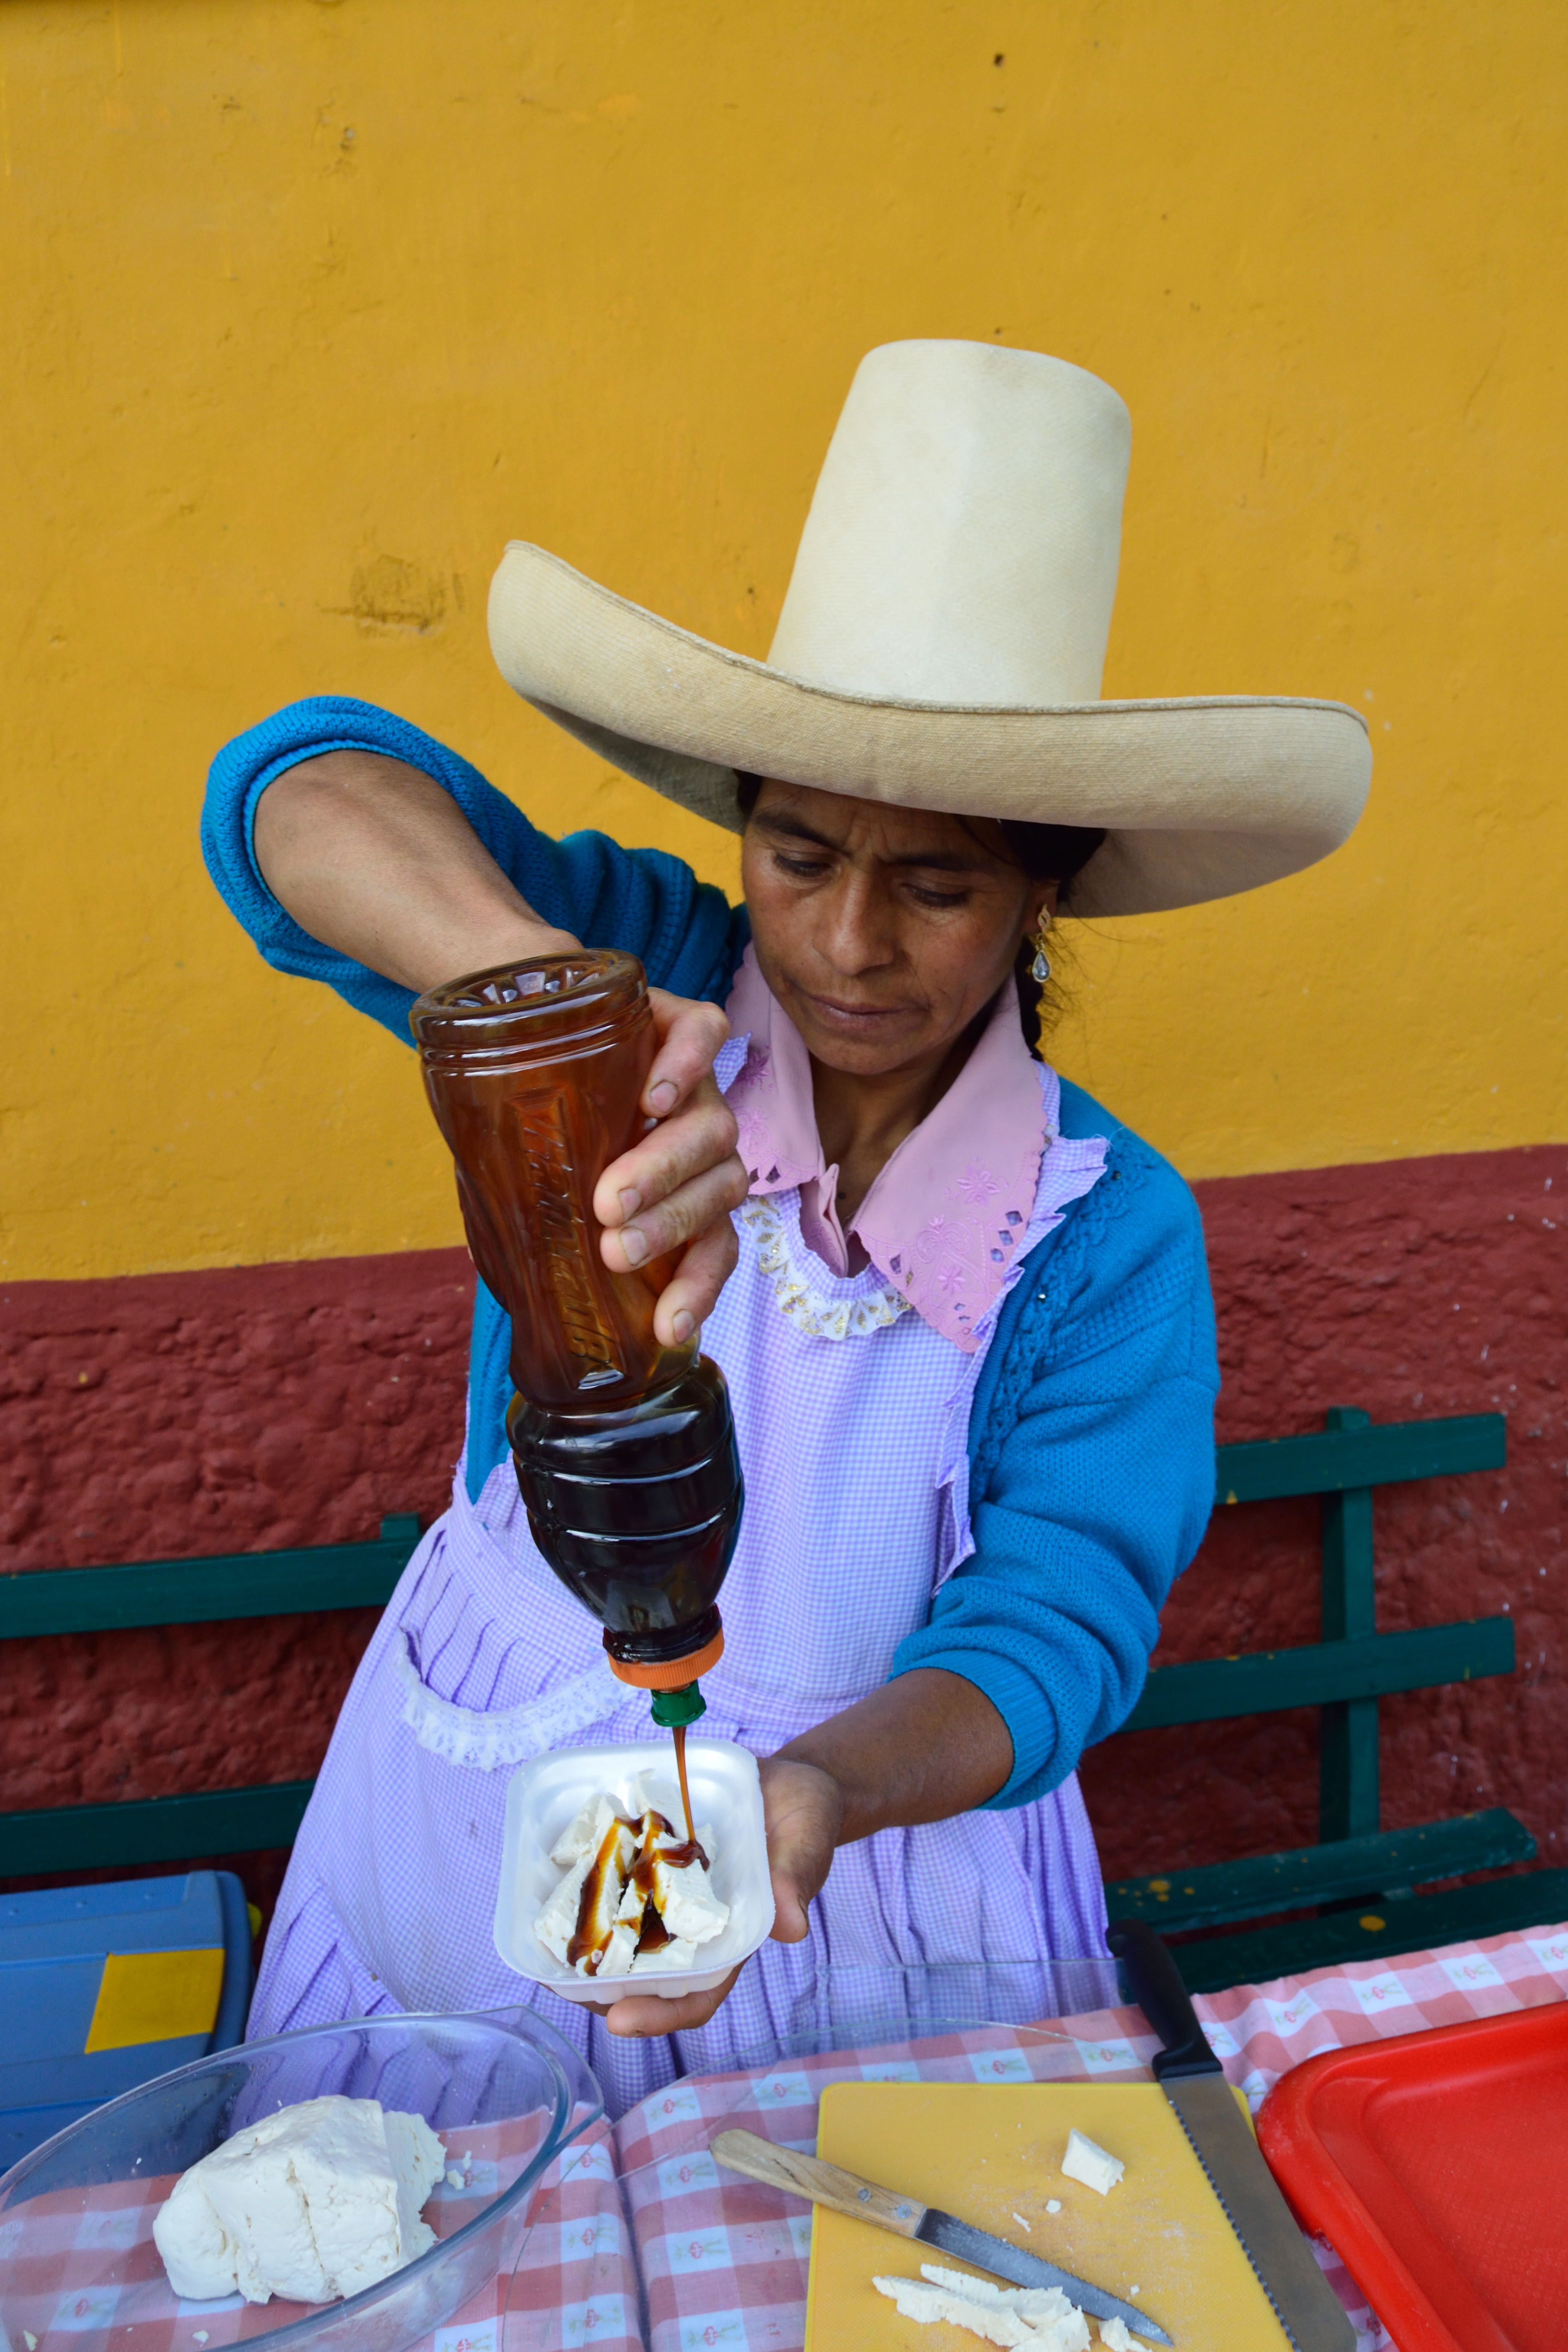
person, honey, cheese, peru, cajamarca, countrywoman